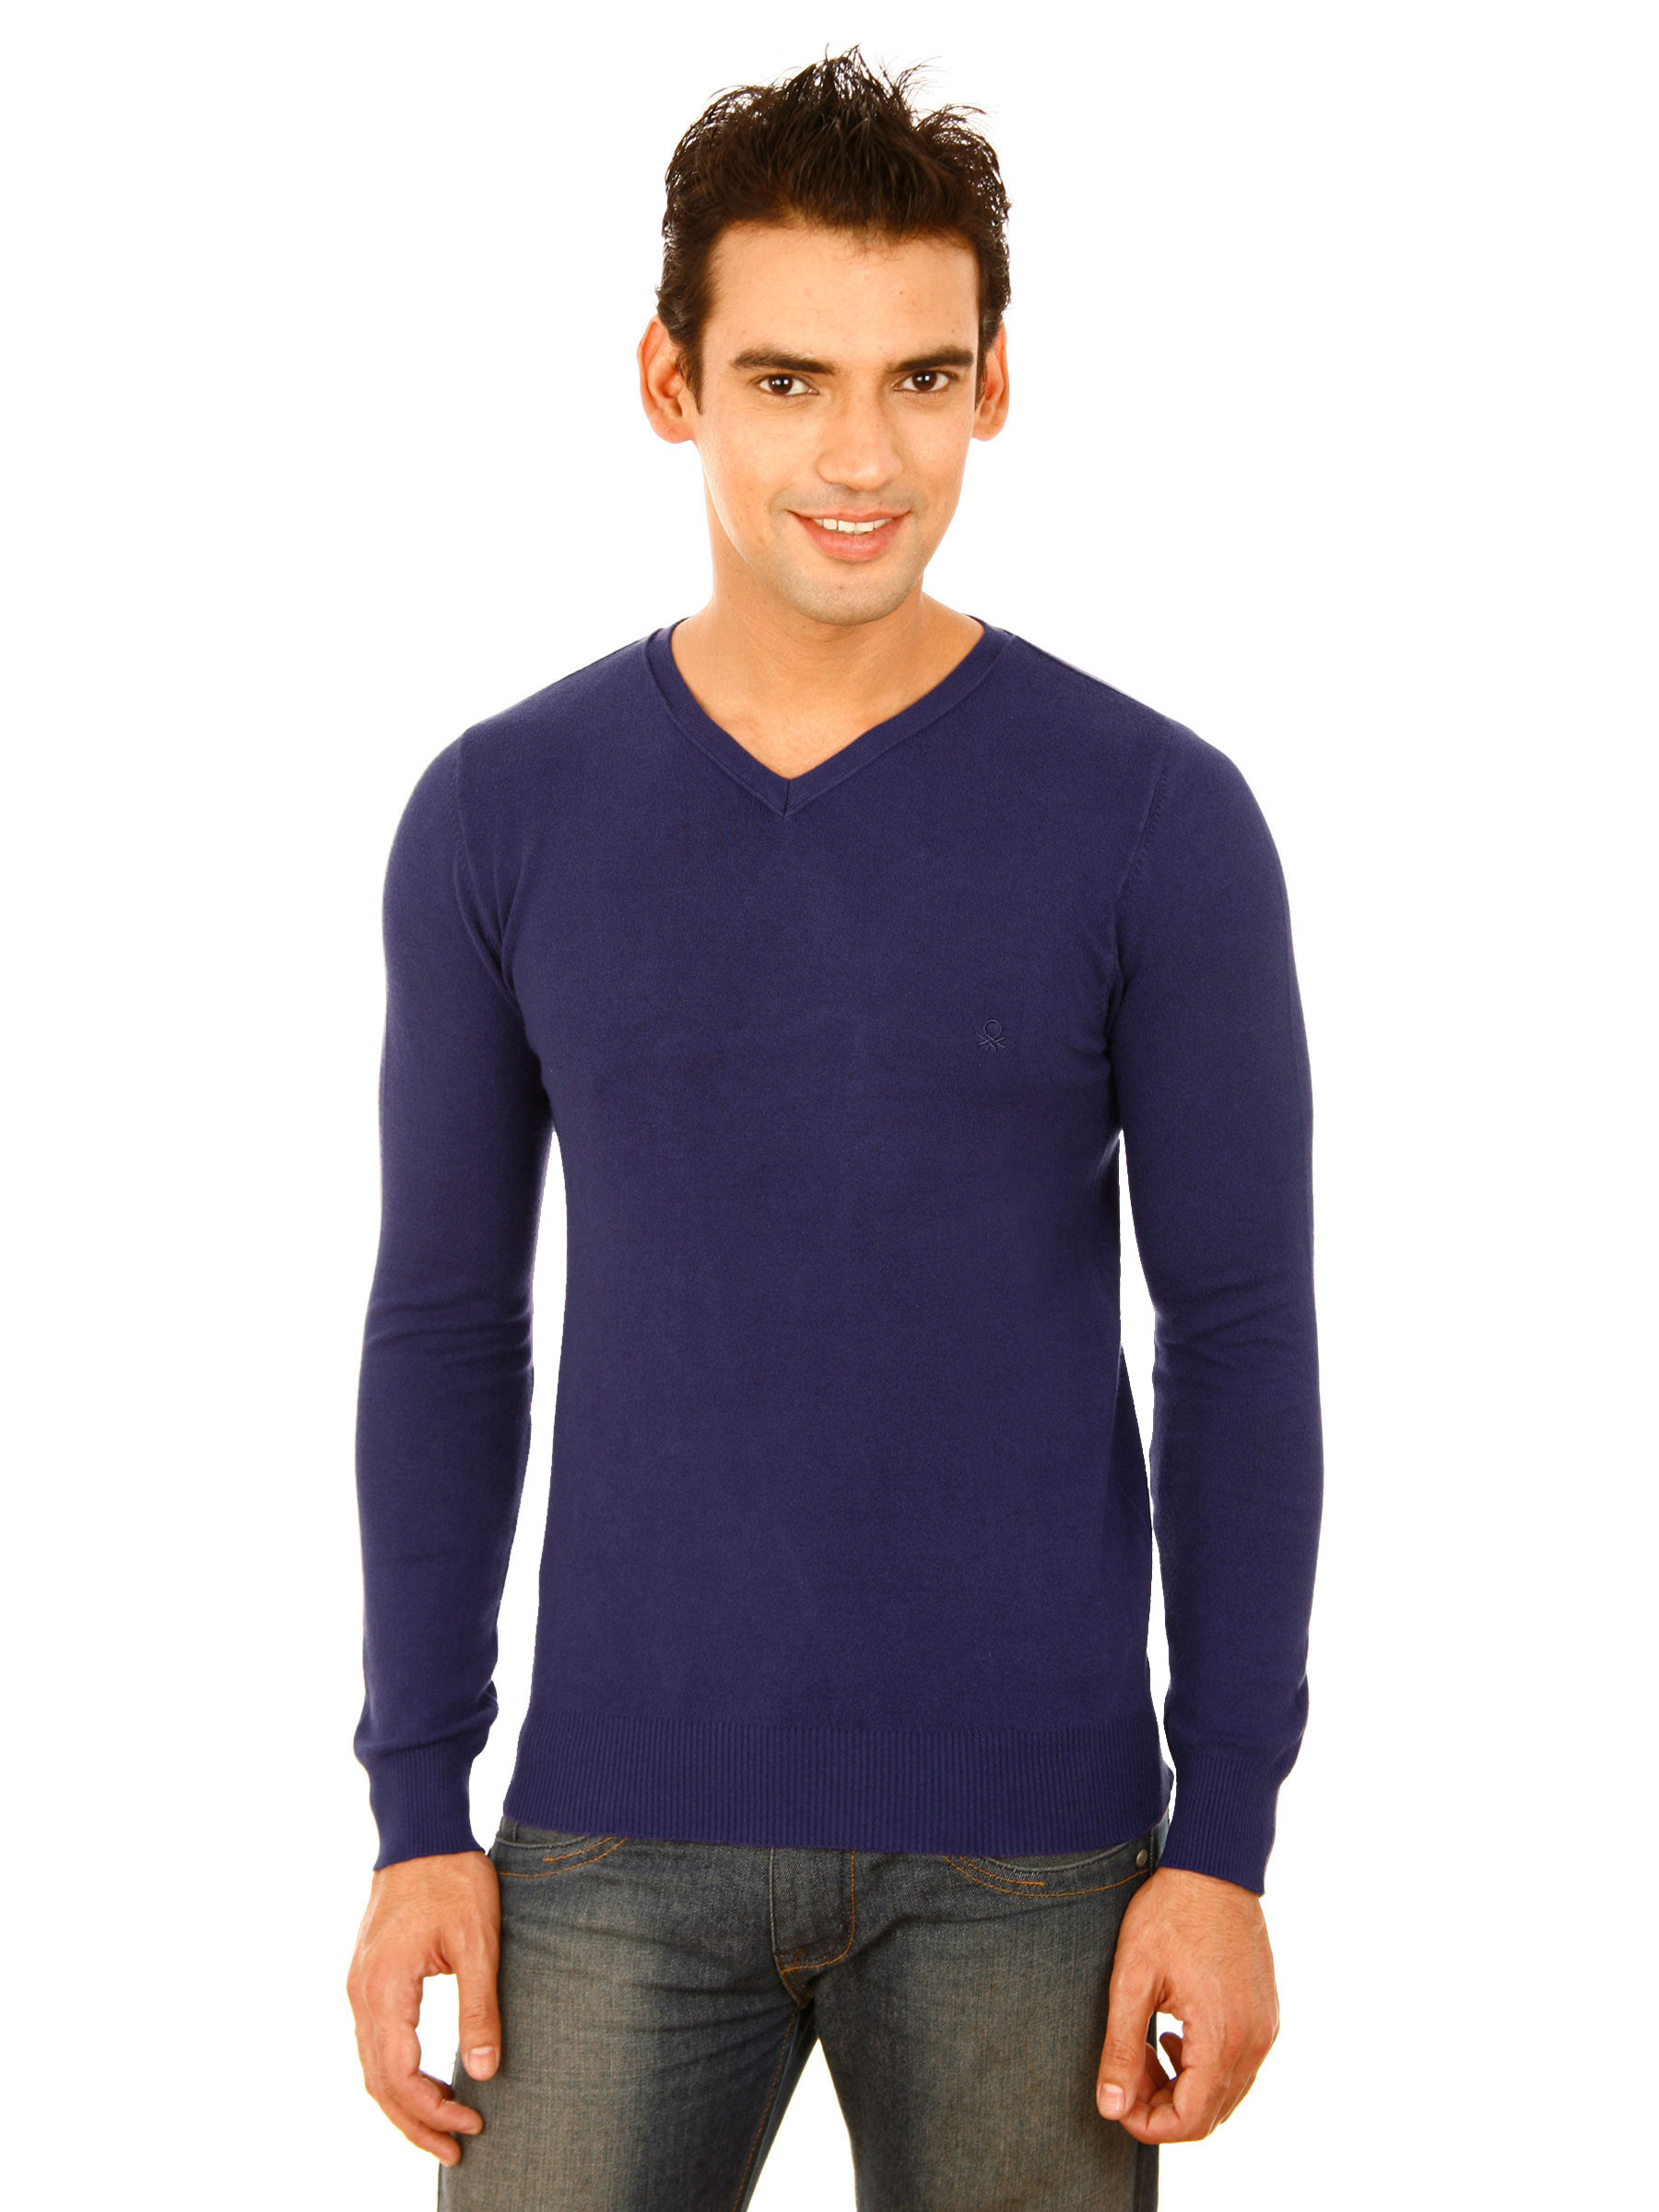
United Colors of Benetton Men Blue Sweater
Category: Apparel / Topwear / Sweaters
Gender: Men
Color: Blue
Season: Fall 2011
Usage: Casual